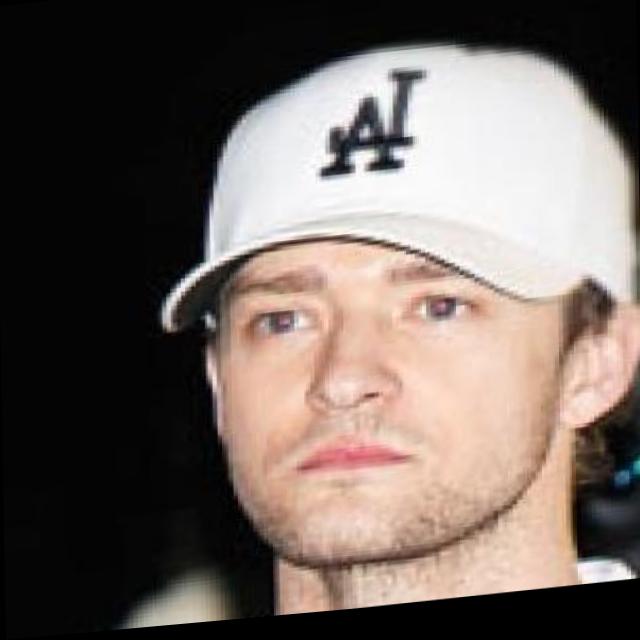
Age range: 21-44